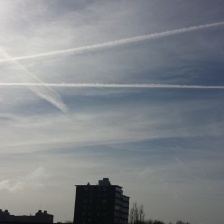
Cloud type: Contrail